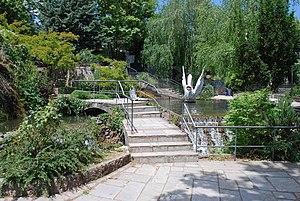
Vue des cataractes d'Edessa, en Macédoine (Grèce).